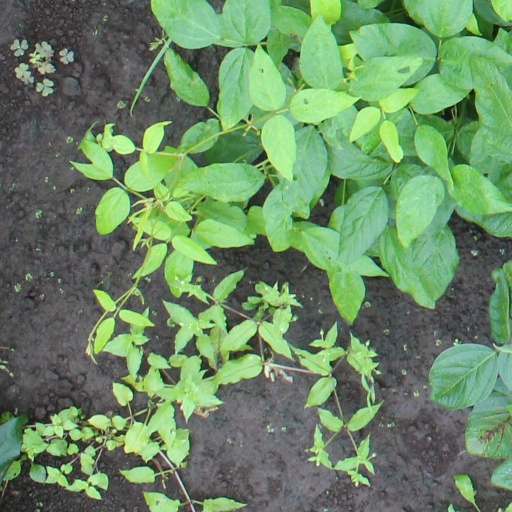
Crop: soybean